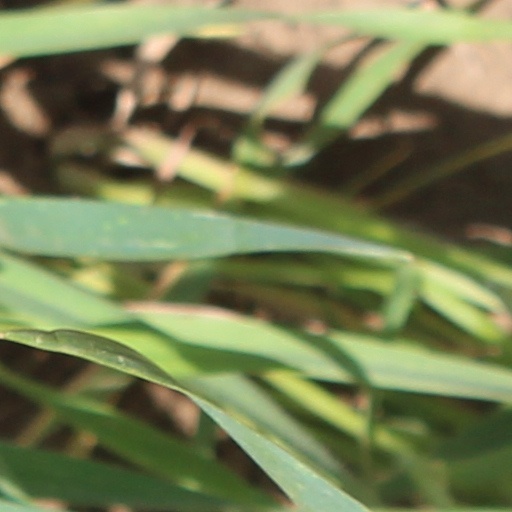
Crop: wheat